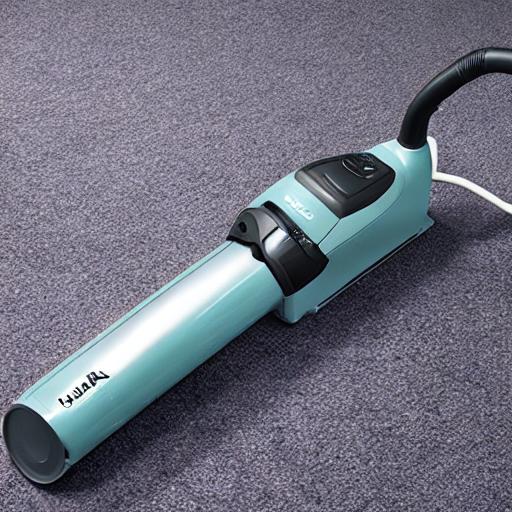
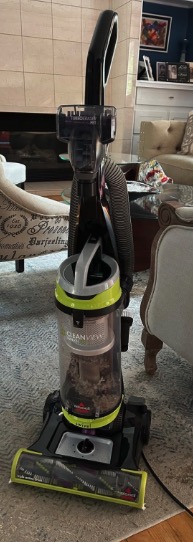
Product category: items_vacuum
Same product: no